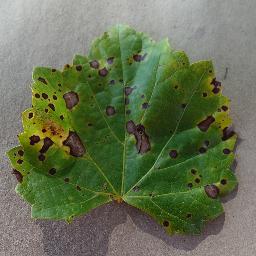
Label: Grape___Black_rot